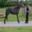
Label: horse